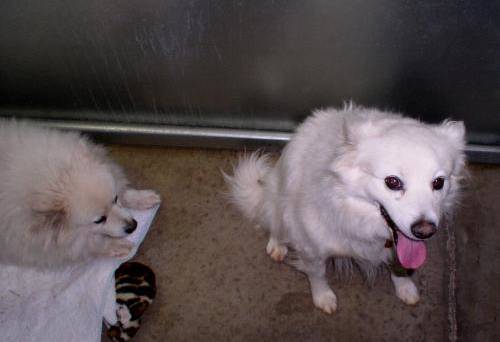
Label: dog